Nordre Frihavnsgade

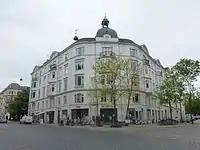
Riberhus (No. 31) corner with Randersgade

The property Petersborg on the corner of Trianglen is from 1888 and was designed by Ferdinand Vilhelm Jensen.